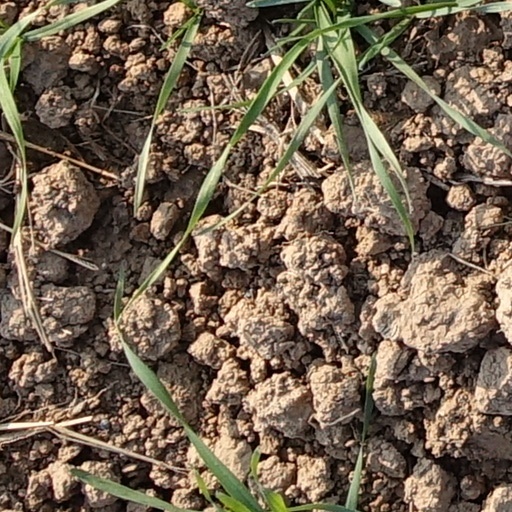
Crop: wheat